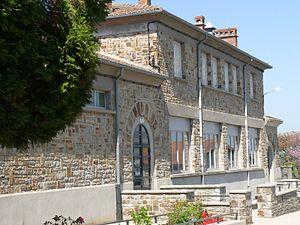
école d'Esse, Charente, France
Esse est une commune du sud-ouest de la France située dans le département de la Charente.